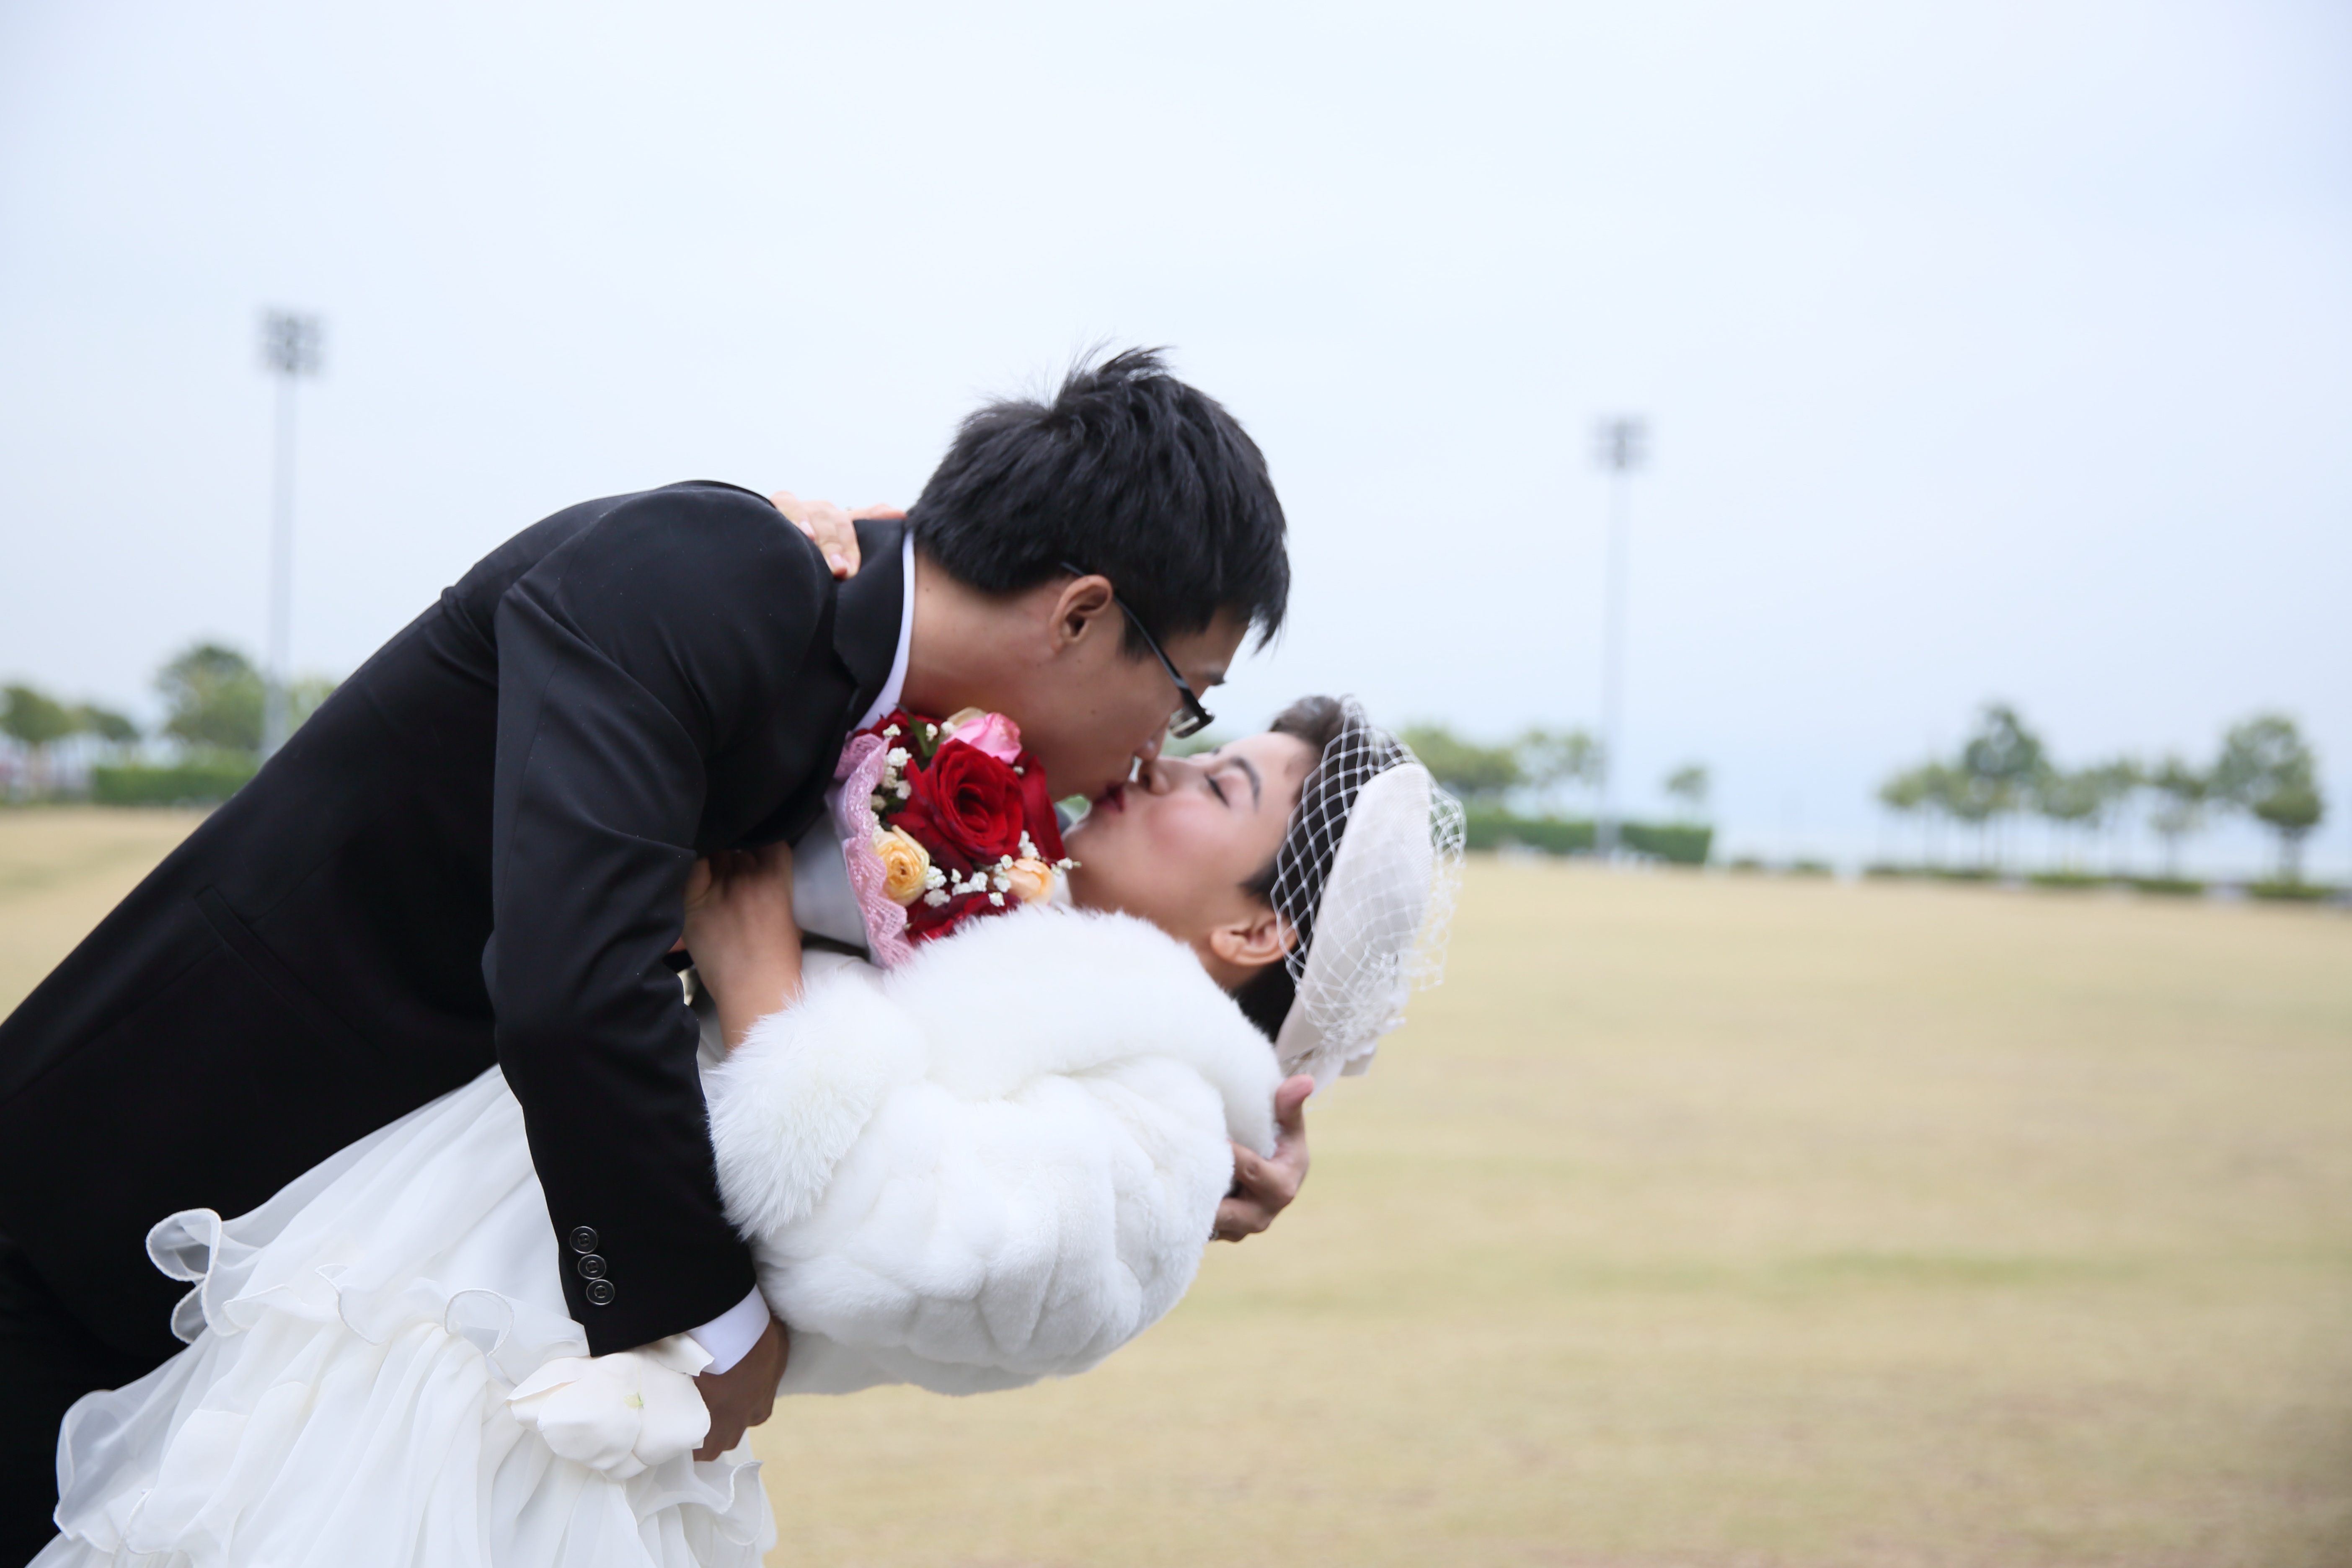
man, person, creative, male, romance, wedding, bride, groom, marriage, ceremony, photograph, funny, wedding dresses, interaction